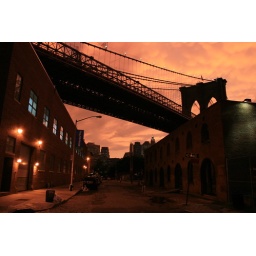
water street under the brooklyn bridge